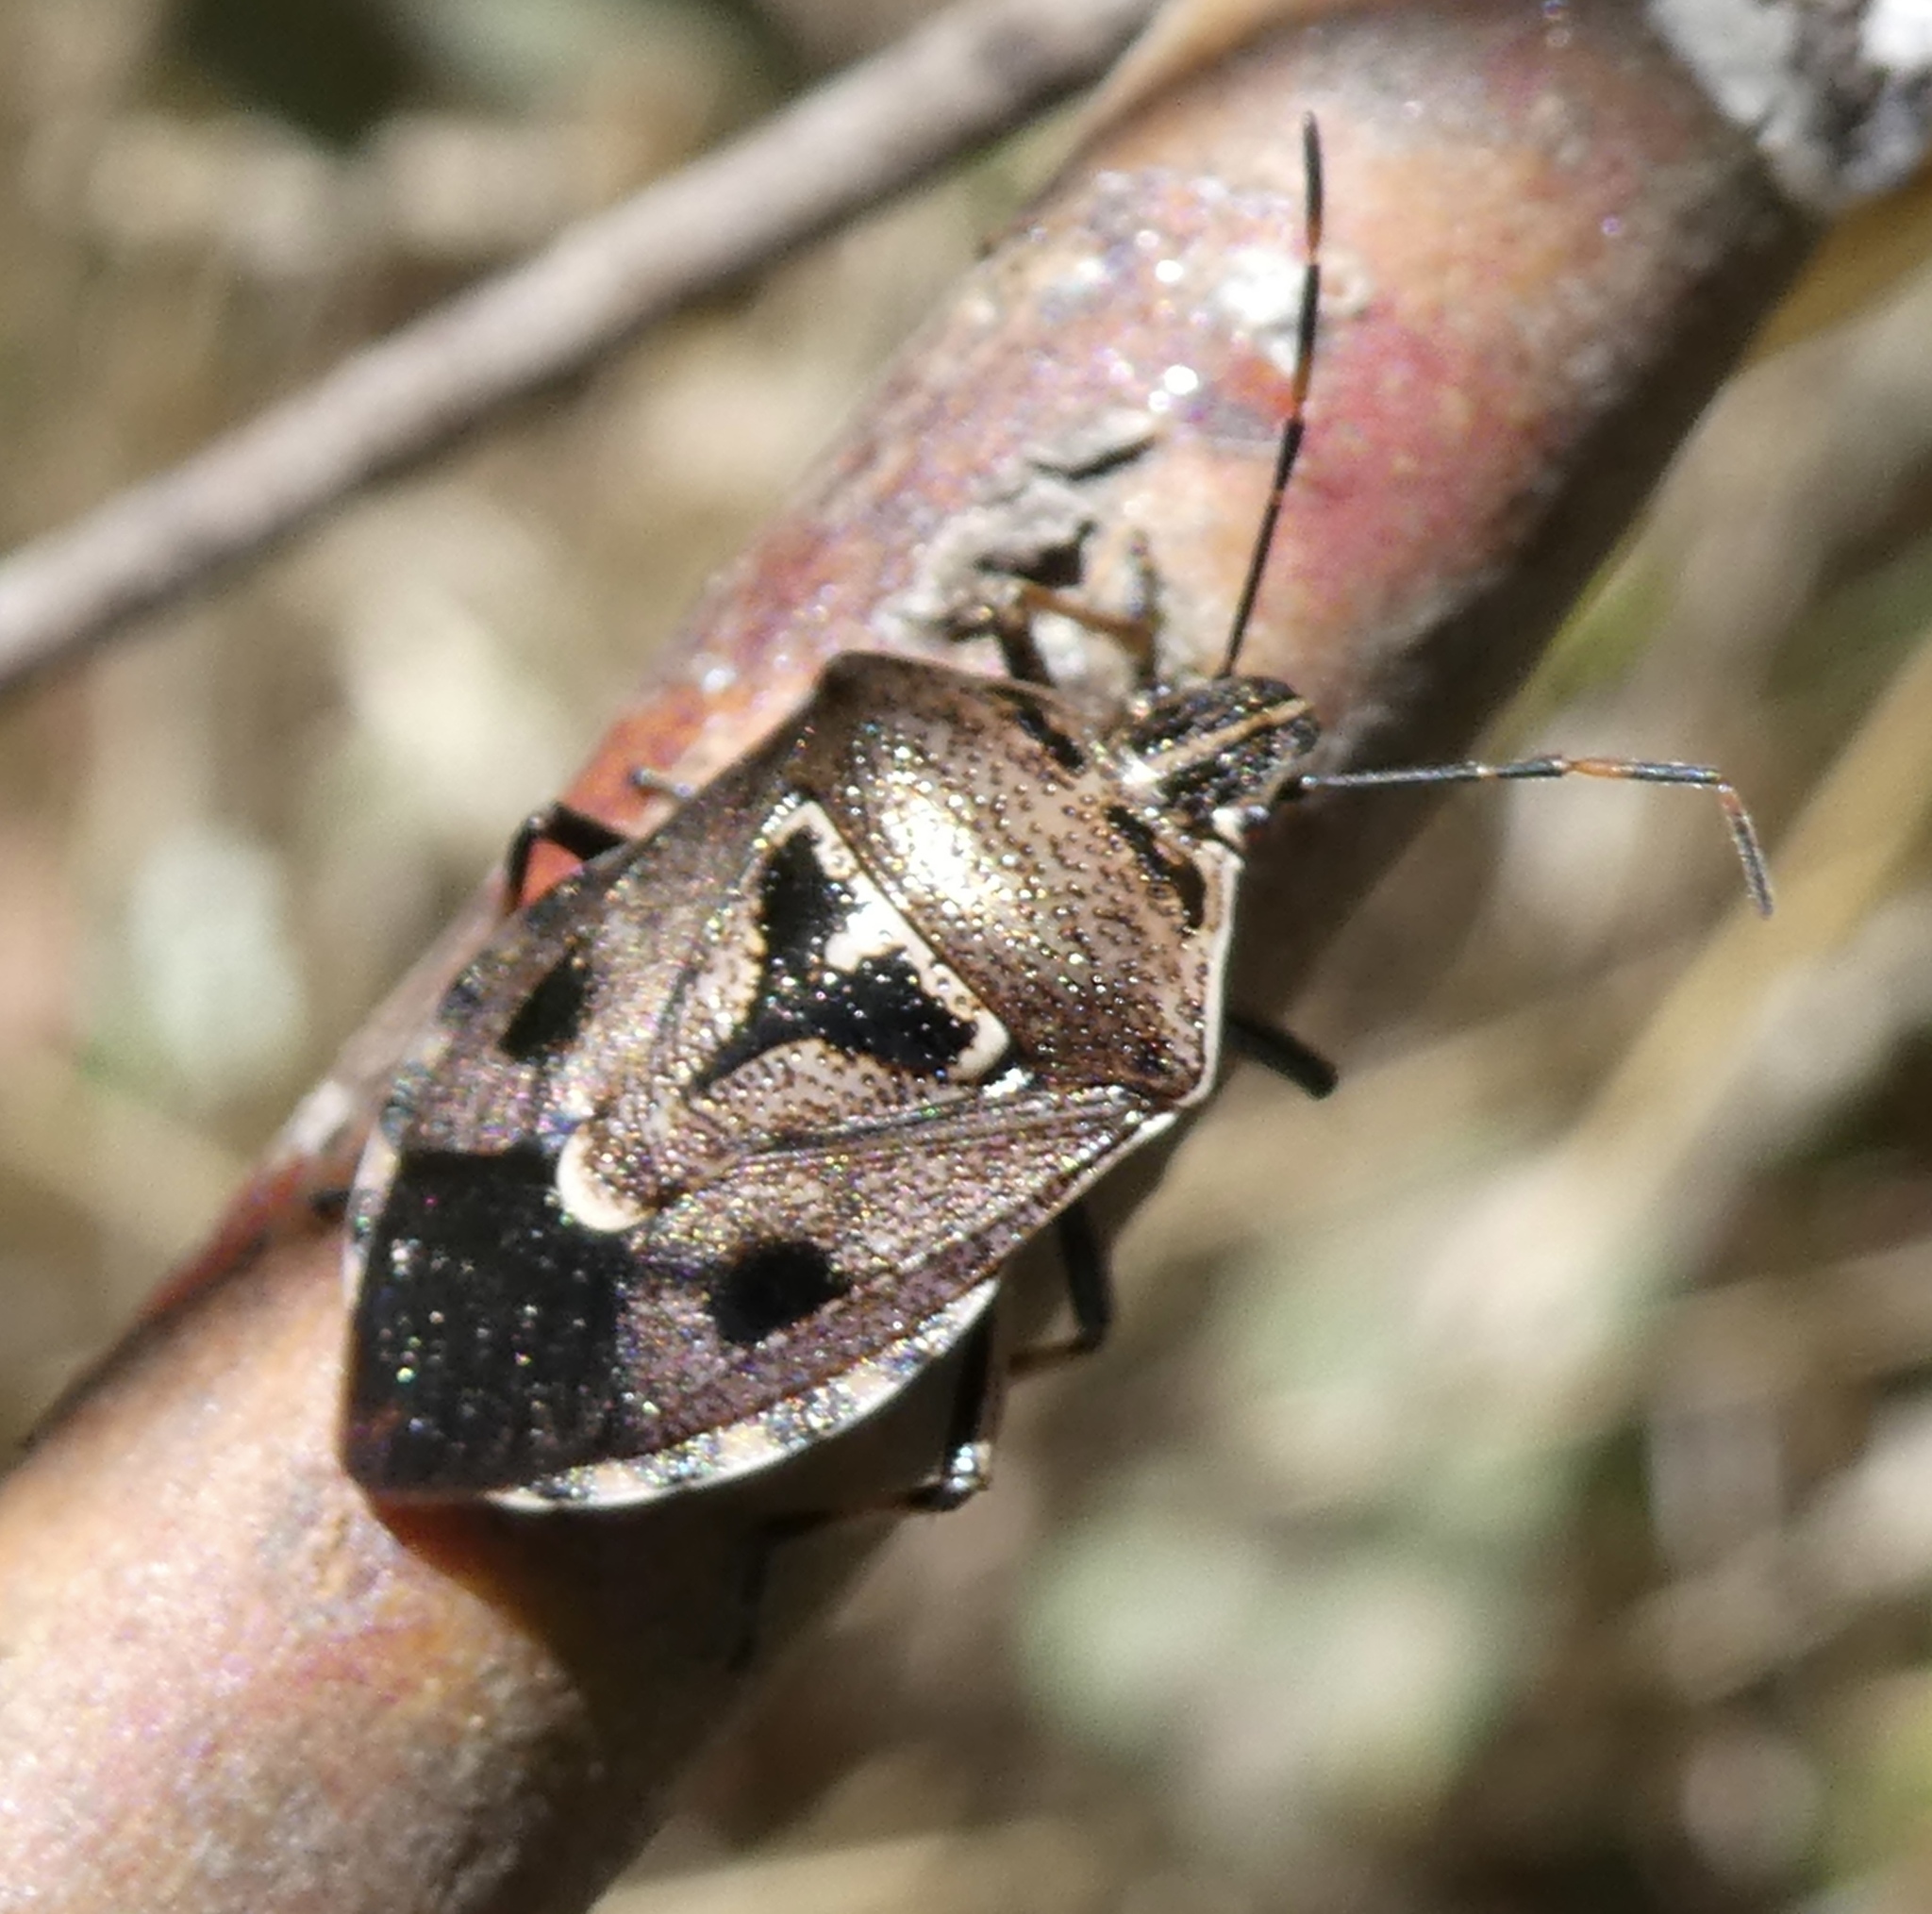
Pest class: stink_bug